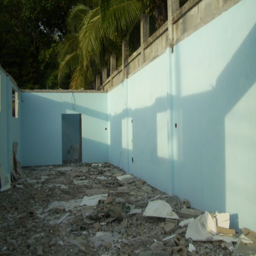
wind and rain destroyed a house and the family disappeared into the night .